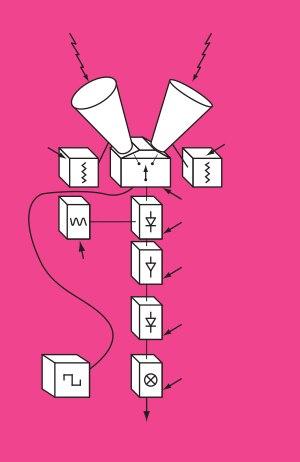
Le satellite Cosmic Background Explorer est lancé en 1989 pour procéder à l'étude du fond diffus cosmologique, le rayonnement électromagnétique issu de la phase dense et chaude de l'Univers primordial. Il est émis environ 380 000 ans après le Big Bang. Le modèle standard de la cosmologie prédit que ce rayonnement doit présenter un spectre électromagnétique de corps noir et ce rayonnement ne doit pas être parfaitement uniforme, mais fonction de la direction d'observation. En 1989, ni la forme exacte de corps noir du fond diffus cosmologique, ni la présence de ces fluctuations de température ne sont détectées. La mission remplit ces deux objectifs, dont l'importance est reconnue en 2006 par l'attribution du prix Nobel de physique à John C. Mather et George Fitzgerald Smoot, responsables des deux instruments qui permettent les mesures.